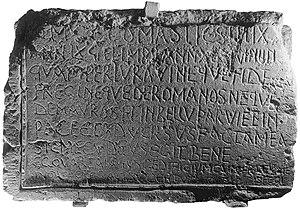
«
Masties, aussi orthographié Mastiès, né avant 449, et mort en 494 ou après 516, est un chef militaire et tribal berbère de l'actuelle Aurès, qui s'est proclamé empereur.
Le musée national des antiquités et des arts islamiques, inauguré en 1897, situé dans l'enceinte du parc de la Liberté à Alger, il est le plus ancien musée d'Algérie et d'Afrique. Il couvre l'histoire de l'art en Algérie depuis 2 500 ans.